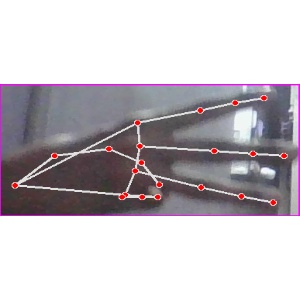
अक्षर: भ